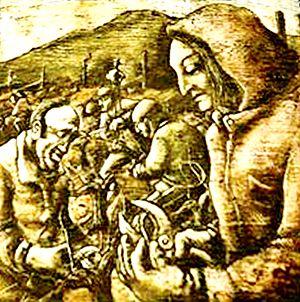
Vendanges en Savoie, sur une ancienne étiquette de mousseux rosé
Le vignoble de Savoie est une région viticole française qui s'étend essentiellement sur les départements de la Savoie et de la Haute-Savoie, plus deux communes de l'Ain et une de l'Isère.
Le crémant de Savoie est un vin effervescent d'appellation d'origine contrôlée produit en France dans les départements de la Savoie et de la Haute-Savoie.